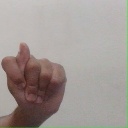
अक्षर: ट